Epacris robusta

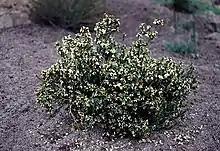
Habit in the Australian National Botanic Gardens

Epacris rigida is a species of flowering plant in the family Ericaceae and is endemic to south-eastern New South Wales. It is an erect to spreading shrub with egg-shaped to more or less circular leaves and sweetly-scented, cream-coloured, tube-shaped flowers.